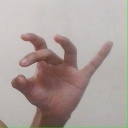
अक्षर: ओ